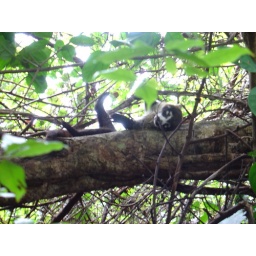
unidentified animal in Costa Rican rain forest